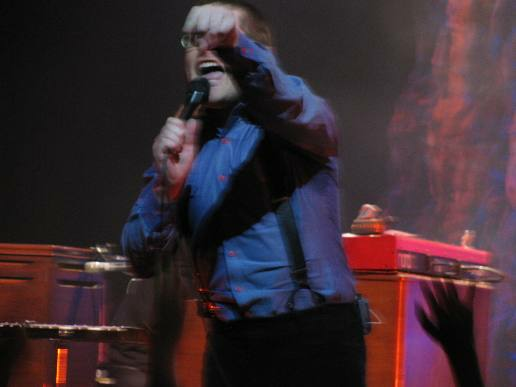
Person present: Yes